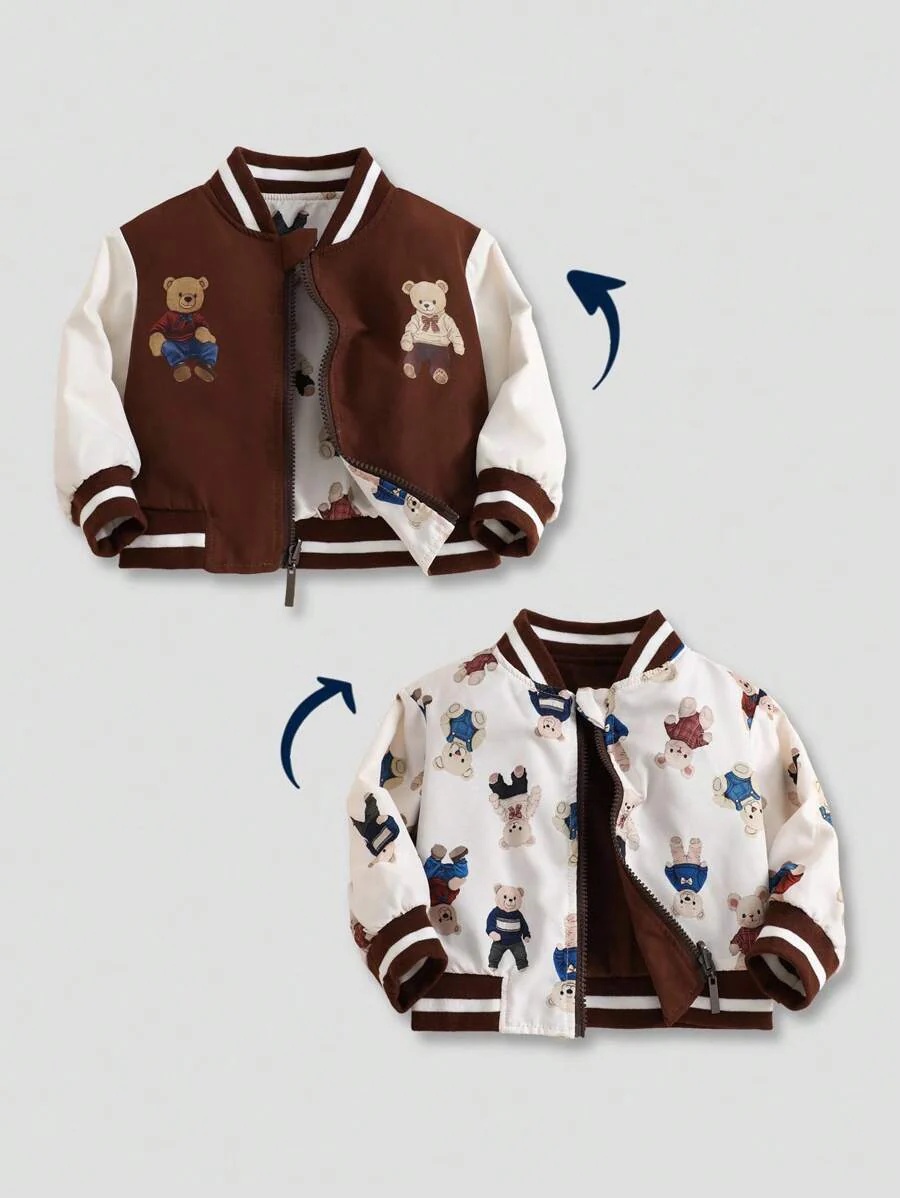
Chaqueta reversible con cremallera para ninos pequenos con cuello de canale a rayas de contraste y estampado lindo de oso
table.zeetable,table.zeetable th,table.zeetable td {border: 1px solid black;border-collapse: collapse;} table.zeetable th,table.zeetable td {padding: 5px;text-align: left;} Caracteristicas Size Hombro Largo Largo de la manga Pecho puno 3-6M 29 cm 27 cm 20 cm 59 cm 14.2 cm 6-9M 30 cm 29 cm 22 cm 61 cm 14.6 cm 9-12M 31 cm 31 cm 24 cm 63 cm 15 cm 12-18M 32 cm 33 cm 26 cm 65 cm 15.4 cm 18-24M 33 cm 35 cm 28 cm 67 cm 15.8 cm 2-3Y 34 cm 37 cm 30 cm 69 cm 16.2 cm Corte del bajo: Cintura elastica Escote: Cuello Beisbol Forrado Para Aportar Calidez: No Estilo: Dulce Tipo: Bomber Tipos de Manga: Manga normal Tipo de Estampado: Dibujos animados, Geometrico, Transporte Abertura: Simple botonadura Detalles: Parches, Boton delantero Color: Multicolor Longitud de la Manga: manga larga Longitud: Normal Tipo de ajuste: suelto Genero: Chicos Elasticidad de la tela: No-Elastico Material: Tela Composicion: 100% Poliester Instrucciones de Cuidado: Lavadora, no limpiar en seco Temperatura: Finales de Otono (10-17℃/50-63℉) Bolsillo: No Forro: Forrado Transparente: No
Brand: misbebes.co
Category: Apparel & Accessories > Clothing > Baby & Toddler Clothing > Baby & Toddler Outerwear > Baby & Toddler Coats & Jackets > Bomber Jackets